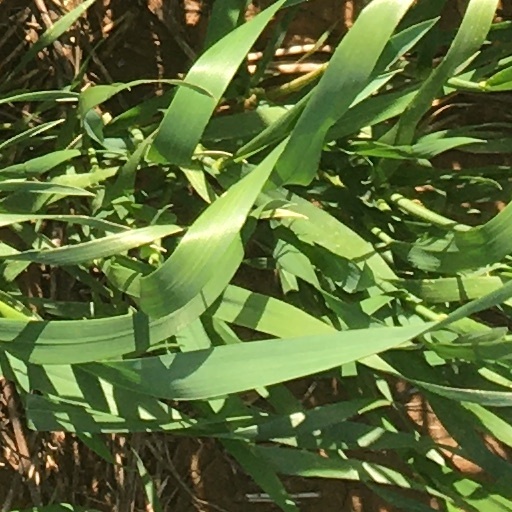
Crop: wheat